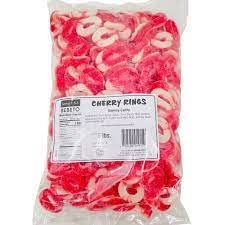
Item Name: Cherry Rings Fun and Bright Bulk Bag 5 Lbs.
Bullet Point 1: 5 Pounds bulk bag
Bullet Point 2: Cherry Flavor Rings
Bullet Point 3: Bright colors
Bullet Point 4: Halal
Value: 80.0
Unit: Ounce

Price: 41.5